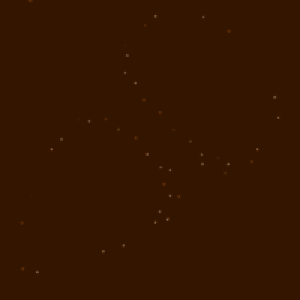
La géométrie multifractale est une extension de la géométrie fractale aux mesures mathématiques. Par extension, les mesures multifractales respectent la propriété d'invariance d'échelle. Le passage d'un ensemble de points à une mesure induit une complexification des comportements scalants. Dans une fractale usuelle, un seul comportement scalant régit sa forme.